Gavin Free

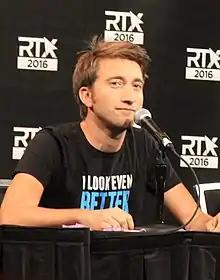
Gavin Free at RTX 2016

Gavin David Free (born 23 May 1988) is an English actor, director, cinematographer and internet personality. He is best known for his work at Rooster Teeth—where he formerly served as creative director—featuring in many of their projects, including the Achievement Hunter gaming division. He directed of "Red vs. Blue", as well as its miniseries "Relocated".